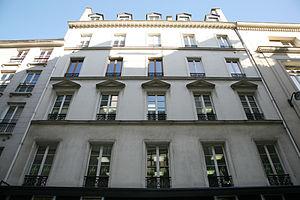
IFA Paris Fashion School in France